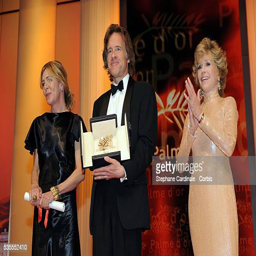
film producer and actor at ceremony during festival